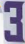
Number: 3